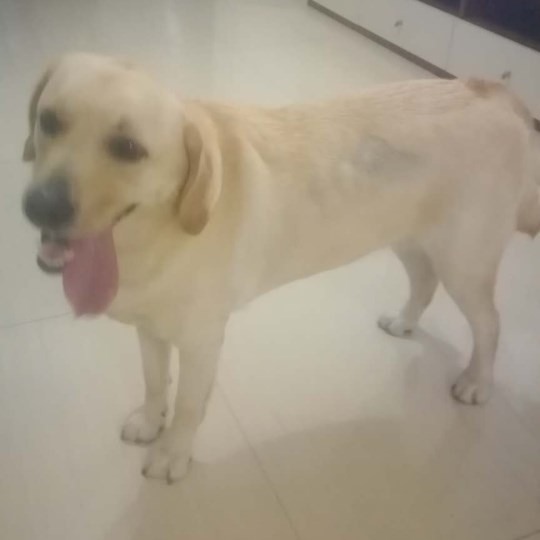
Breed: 3580-n000122-Labrador_retriever